Ravinia Festival

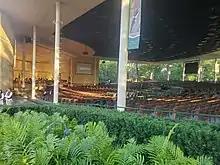
Pavilion seats and stage at the Ravinia Festival

The Ravinia Festival has been widely acclaimed throughout its history. In the 1920s, it was known as the summer opera capital of the world due to businessman Louis Eckstein, who booked all-opera seasons and artists from the Chicago Opera and New York Metropolitan Opera Companies. By 1930, Ravinia had featured performers including Yvonne Gall, Edward Johnson, and Giovanni Martinelli. However, the high costs of opera performances ultimately led to financial ruin for Ravinia, and it closed for four years. In 1936, North Shore residents raised enough funds to attract the Chicago Symphony Orchestra who then made Ravinia its permanent summer residence.